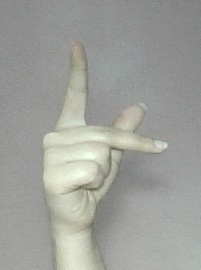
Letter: dha